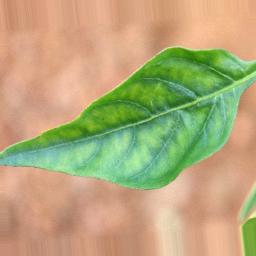
Label: healthy